Dallas Jazz Orchestra

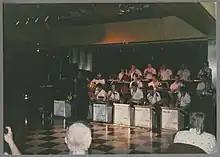
Dallas Jazz Orchestra on the SS "Norway" jazz cruise (October 1989)

The Dallas Jazz Orchestra (DJO) is an American jazz big band based in Dallas, Texas. Founded by Galen Jeter and Thom Mason in 1973, the DJO was once called "the only community-supported jazz orchestra in the world" by radio show host Dr. Cone Johnson. The DJO performed internationally, twice at the Montreux Jazz Festival, at the Seville Expo '92 in Spain, and on SS "Norway" Caribbean jazz cruises. The twenty-piece jazz orchestra also played for two United States presidents, including an impromptu performance of "Georgia on my Mind" for President Jimmy Carter, and a performance on the campaign trail for then-Vice President George H. W. Bush. The original band recorded eleven albums, and released "Scrapbook: The Best of the First 25 Years", a retrospective, in 1998.